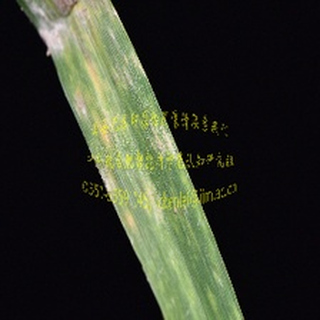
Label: wheat_mildew